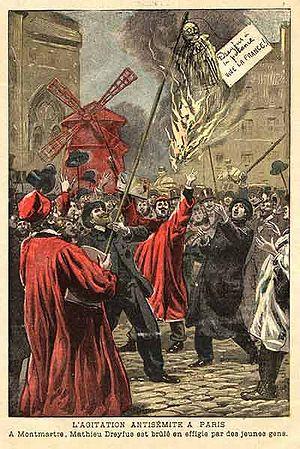
Peuple déicide est une expression antijuive chrétienne pour désigner l'ensemble du peuple juif comme responsable de la mort de Jésus. L'insulte « peuple déicide » a été utilisée au cours de l'histoire pour inciter a la violence contre les Juifs, lors de pogroms, à l'occasion de massacres lors des croisades, au cours des persécutions de l'inquisition espagnole et comme justification à la Shoah.
L'affaire Dreyfus est un conflit social et politique majeur de la Troisième République, survenu en France à la fin du XIXᵉ siècle autour de l'accusation de trahison faite au capitaine Alfred Dreyfus, qui est finalement innocenté. Elle bouleverse la société française pendant douze ans, de 1894 à 1906, la divisant profondément et durablement en deux camps opposés : les « dreyfusards », partisans de l'innocence de Dreyfus, et les « antidreyfusards », partisans de sa culpabilité.